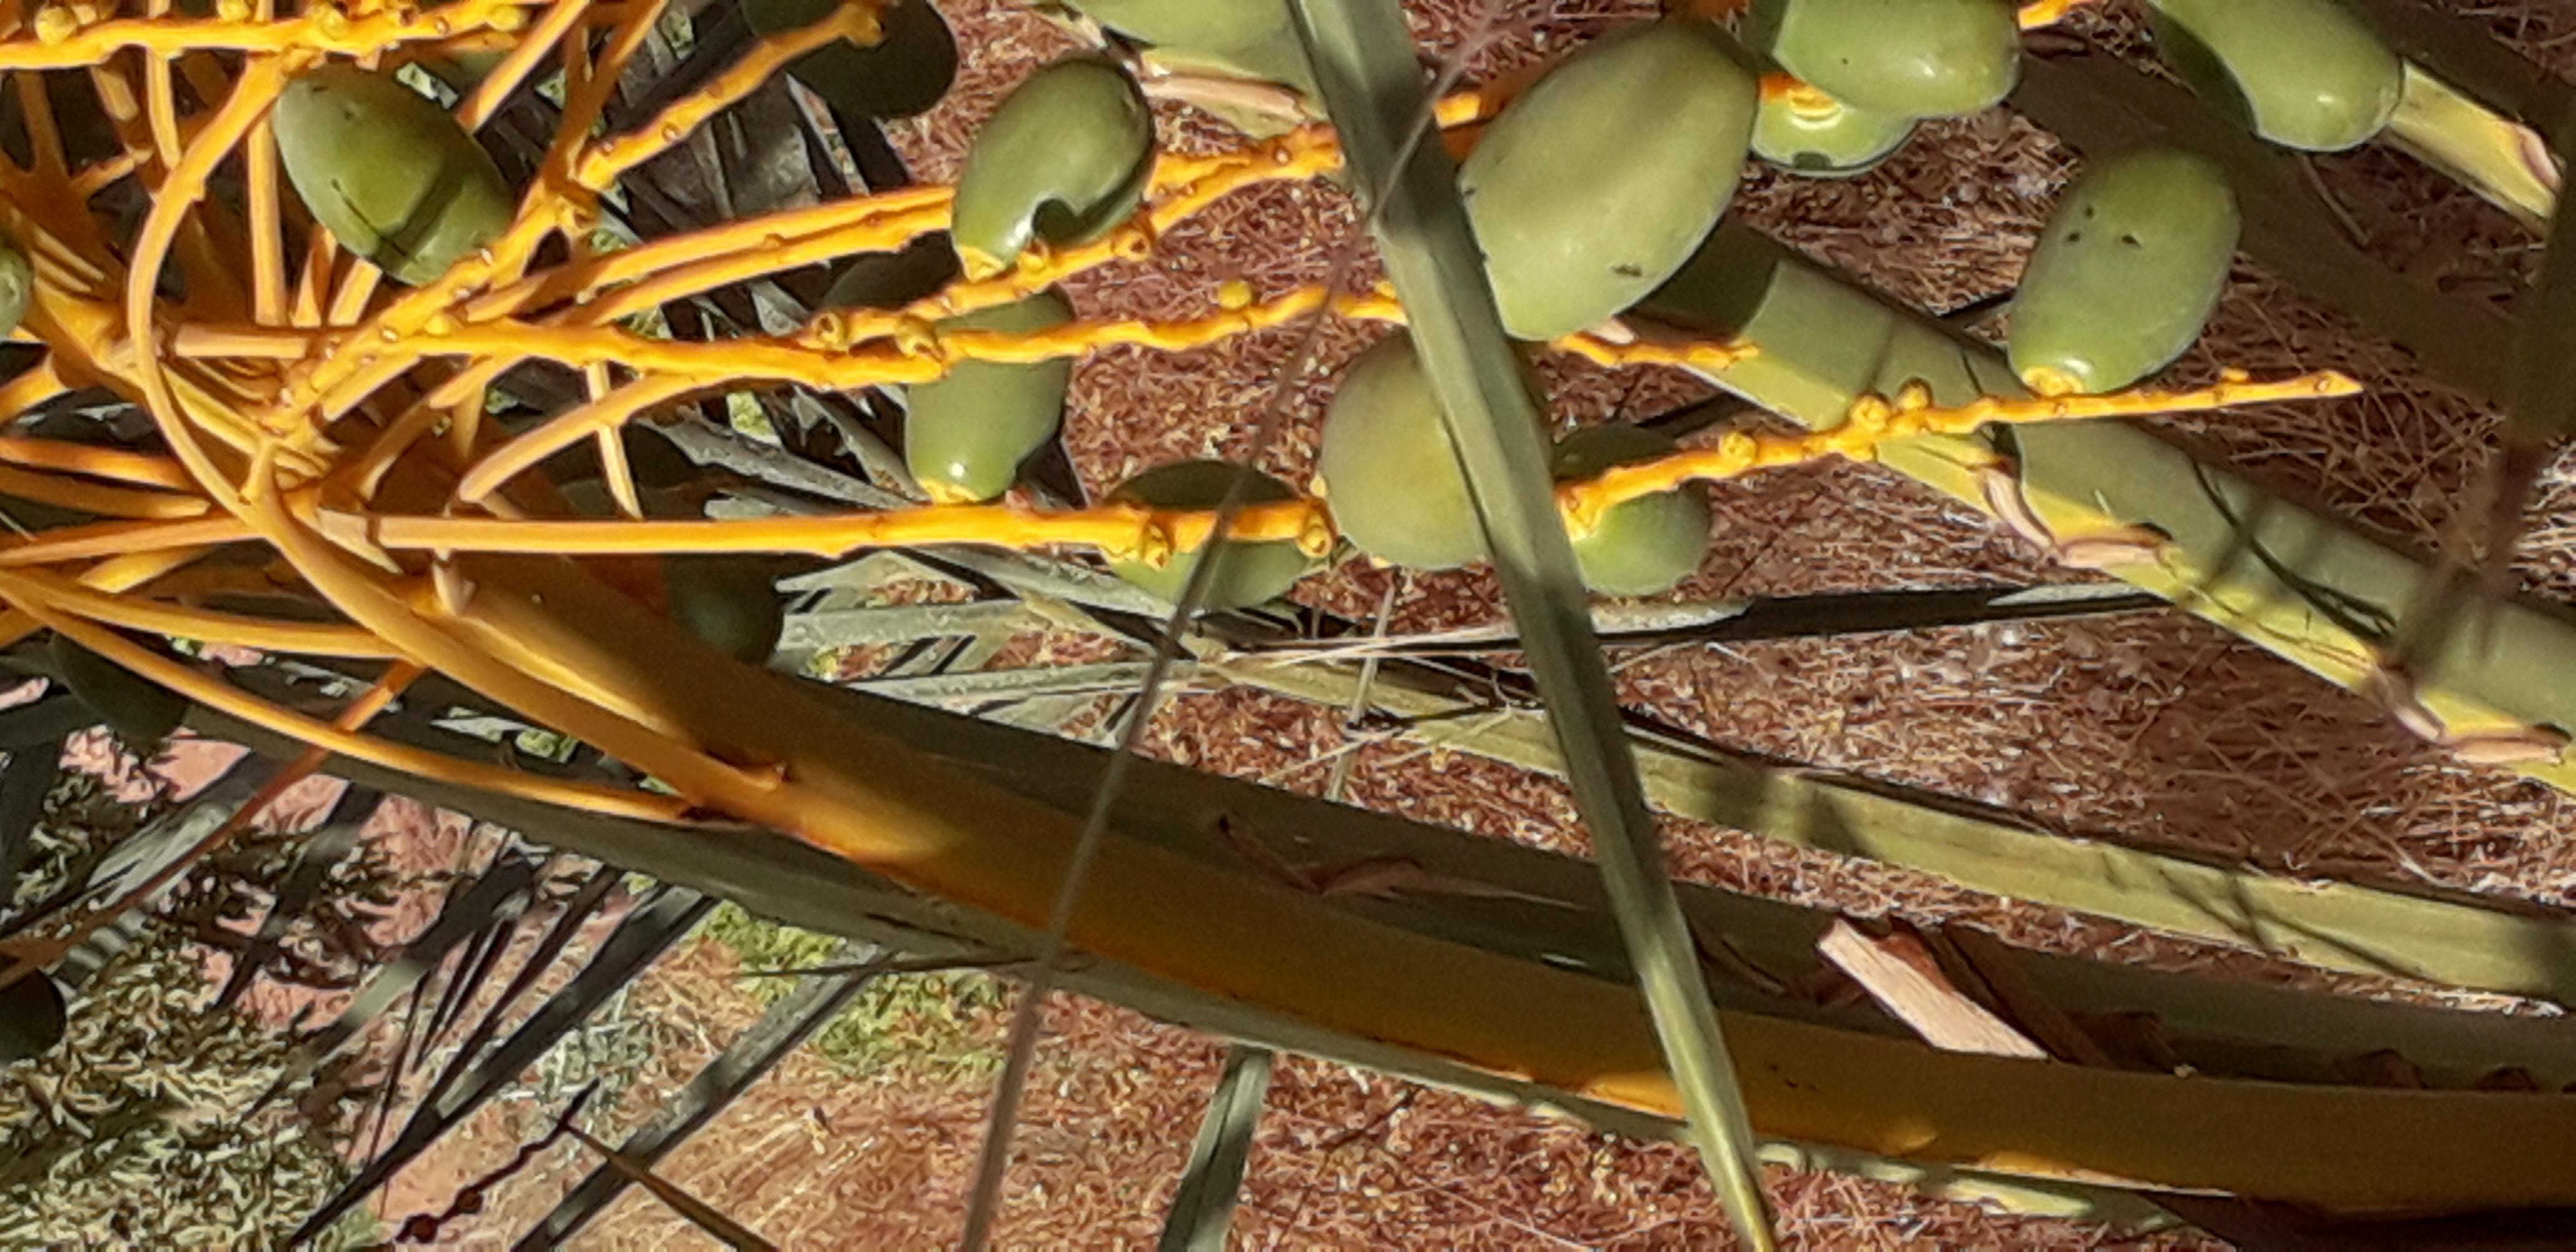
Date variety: Boumajhoul